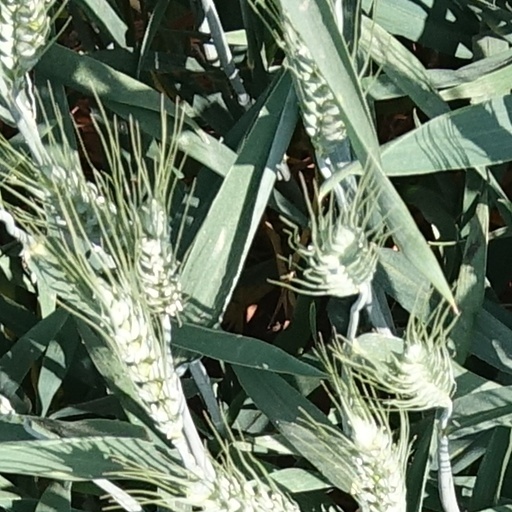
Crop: wheat